Empire of Brazil

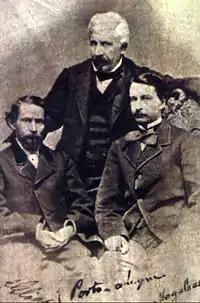
An old photograph depicting two dark-haired men seated in the foreground and a white-haired man standing behind

Article five of the Constitution declared Catholicism to be the state religion. However, the clergy had long been understaffed, undisciplined and poorly educated, all of which led to a general loss of respect for the Catholic Church. During Pedro II's reign, the Imperial government embarked upon a program of reform designed to address these deficiencies. As Catholicism was the official religion, the emperor exercised a great deal of control over Church affairs and paid clerical stipends, appointed parish priests, nominated bishops, ratified papal bulls and supervised seminaries. In pursuing reform, the government selected bishops whose moral fitness, stance on education and support for reform met with their approval. However, as more capable men began to fill the clerical ranks, resentment of government control over the Church increased. Catholic clerics moved closer to the pope and his doctrines. This resulted in the Religious Issue, a series of clashes during the 1870s between the clergy and the government, since the former wanted a more direct relationship with Rome and the latter sought to maintain its oversight of Church affairs.